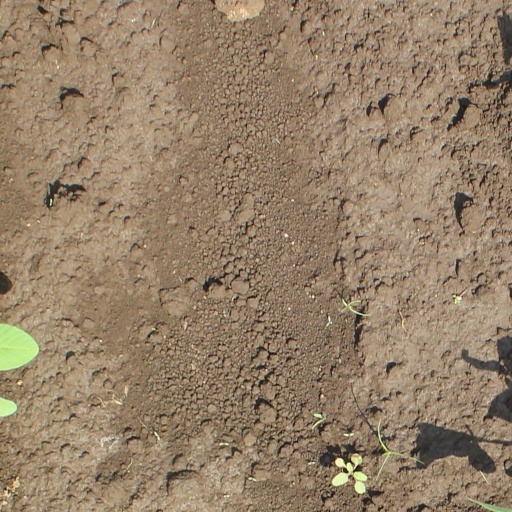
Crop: soybean